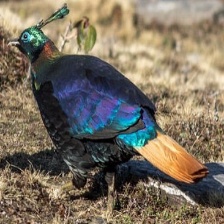
Species: HIMALAYAN MONAL
Scientific name: LOPHOPHORUS IMPEJANUS